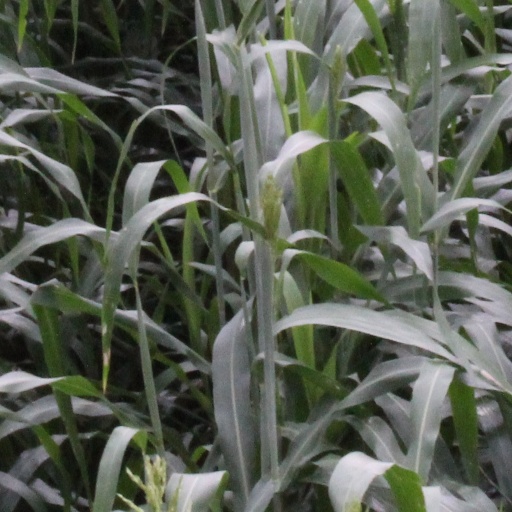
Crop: sorghum